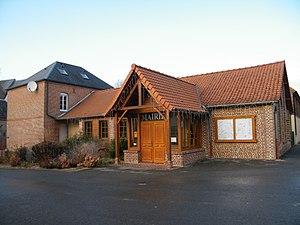
Mons-Boubert, Somme, Fr, mairie.
Mons-Boubert est une commune française située dans le département de la Somme, en région Hauts-de-France.